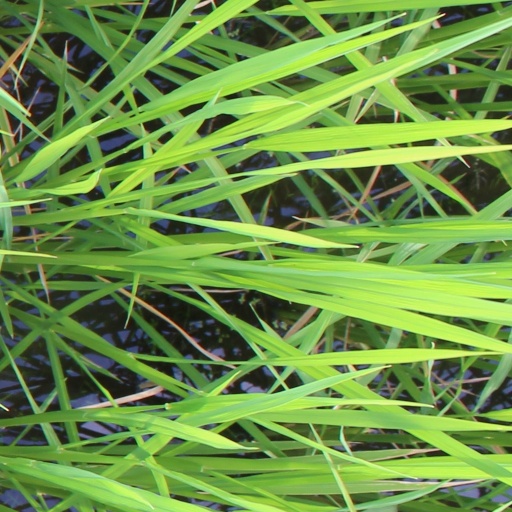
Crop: rice